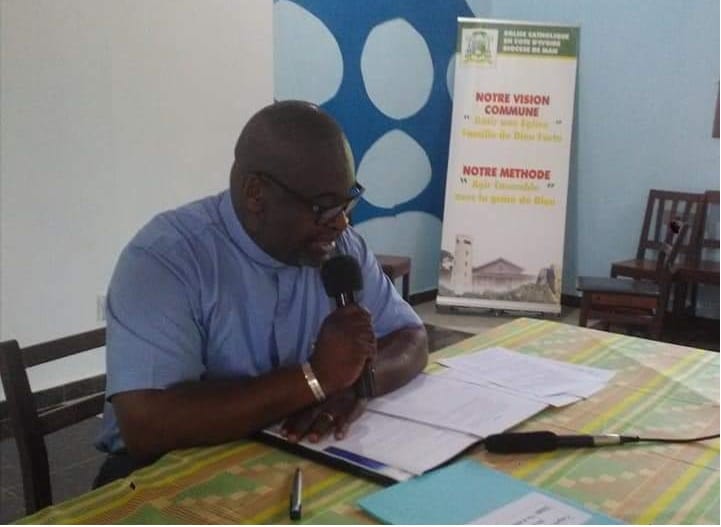
Gender: men